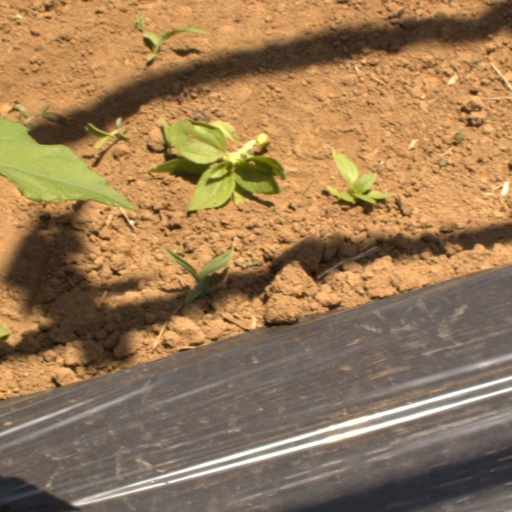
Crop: Jerusalem artichoke